Chevengur

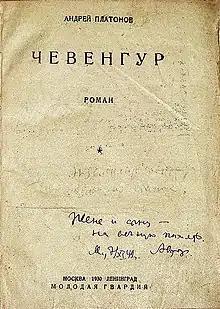

Chevengur is a socio-philosophical novel by Andrei Platonov, written in 1928. It is his longest work and often regarded by scholars as the most significant of his works. Although its fragments were published in the Soviet magazine "Krasnaya Nov", the novel was banned in the Soviet Union until 1988. Full text of the novel was published by Ardis in 1972.